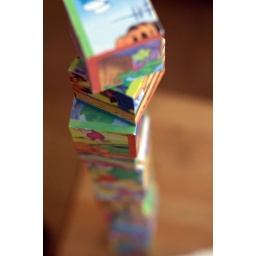
Askur is definitely in the throws of the tower building stage!